Siemens SD-400 and SD-460

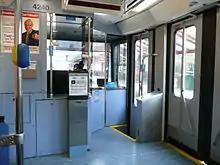
The interior of a Siemens SD-400 operated by Pittsburgh Regional Transit on the Pittsburgh Light Rail system. The door in the foreground is for level boarding at high-platform stations, and the door in the background has steps for boarding at street level.

Both models have a common design, with frames built upon a B-2-B truck configuration mounted underneath a double-ended articulated body, which has a seating capacity for 72 people and room for an additional 106 standing passengers. There are four high-level, inward-opening double bifold doors on each side of the vehicle for level boarding, along with an additional low-level, single right-side doorway and steps at each end of the vehicle for low-level boarding. The dual-height door design was necessary on the Pittsburgh Light Rail system, which has both high-platform stations and traditional street-level streetcar stops. The Pittsburgh cars also have only three sets of doors per side as opposed to four on the others, omitting the left-side doors immediately ahead of the articulation joint in the direction of travel. The other operators of the SD-400 and SD-460 do not use the street-level doors in regular service.